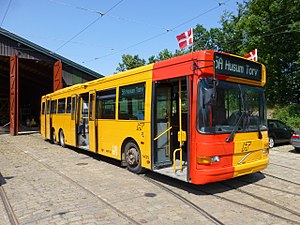
A-bus / Historie / Premieren
En af de første busser på linje 5A, nu på Sporvejsmuseet Skjoldenæsholm.
A-busser er en type bybusser i København, der kører ofte og er let tilgængelige i kraft af mange stoppesteder. De blev indført af det daværende HUR Trafik den 20. oktober 2002 i forbindelse med åbningen af den første etape af Københavns Metro. A-busserne drives i dag af trafikselskabet Movia, der har udliciteret driften til forskellige entreprenører. A-busserne er gule og kan kendes på deres røde hjørner.